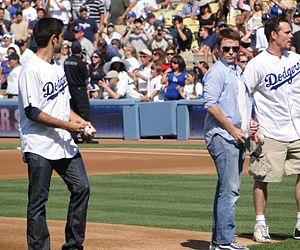
Kevin Connolly est un acteur et réalisateur américain né le 5 mars 1974 à Patchogue, New York.